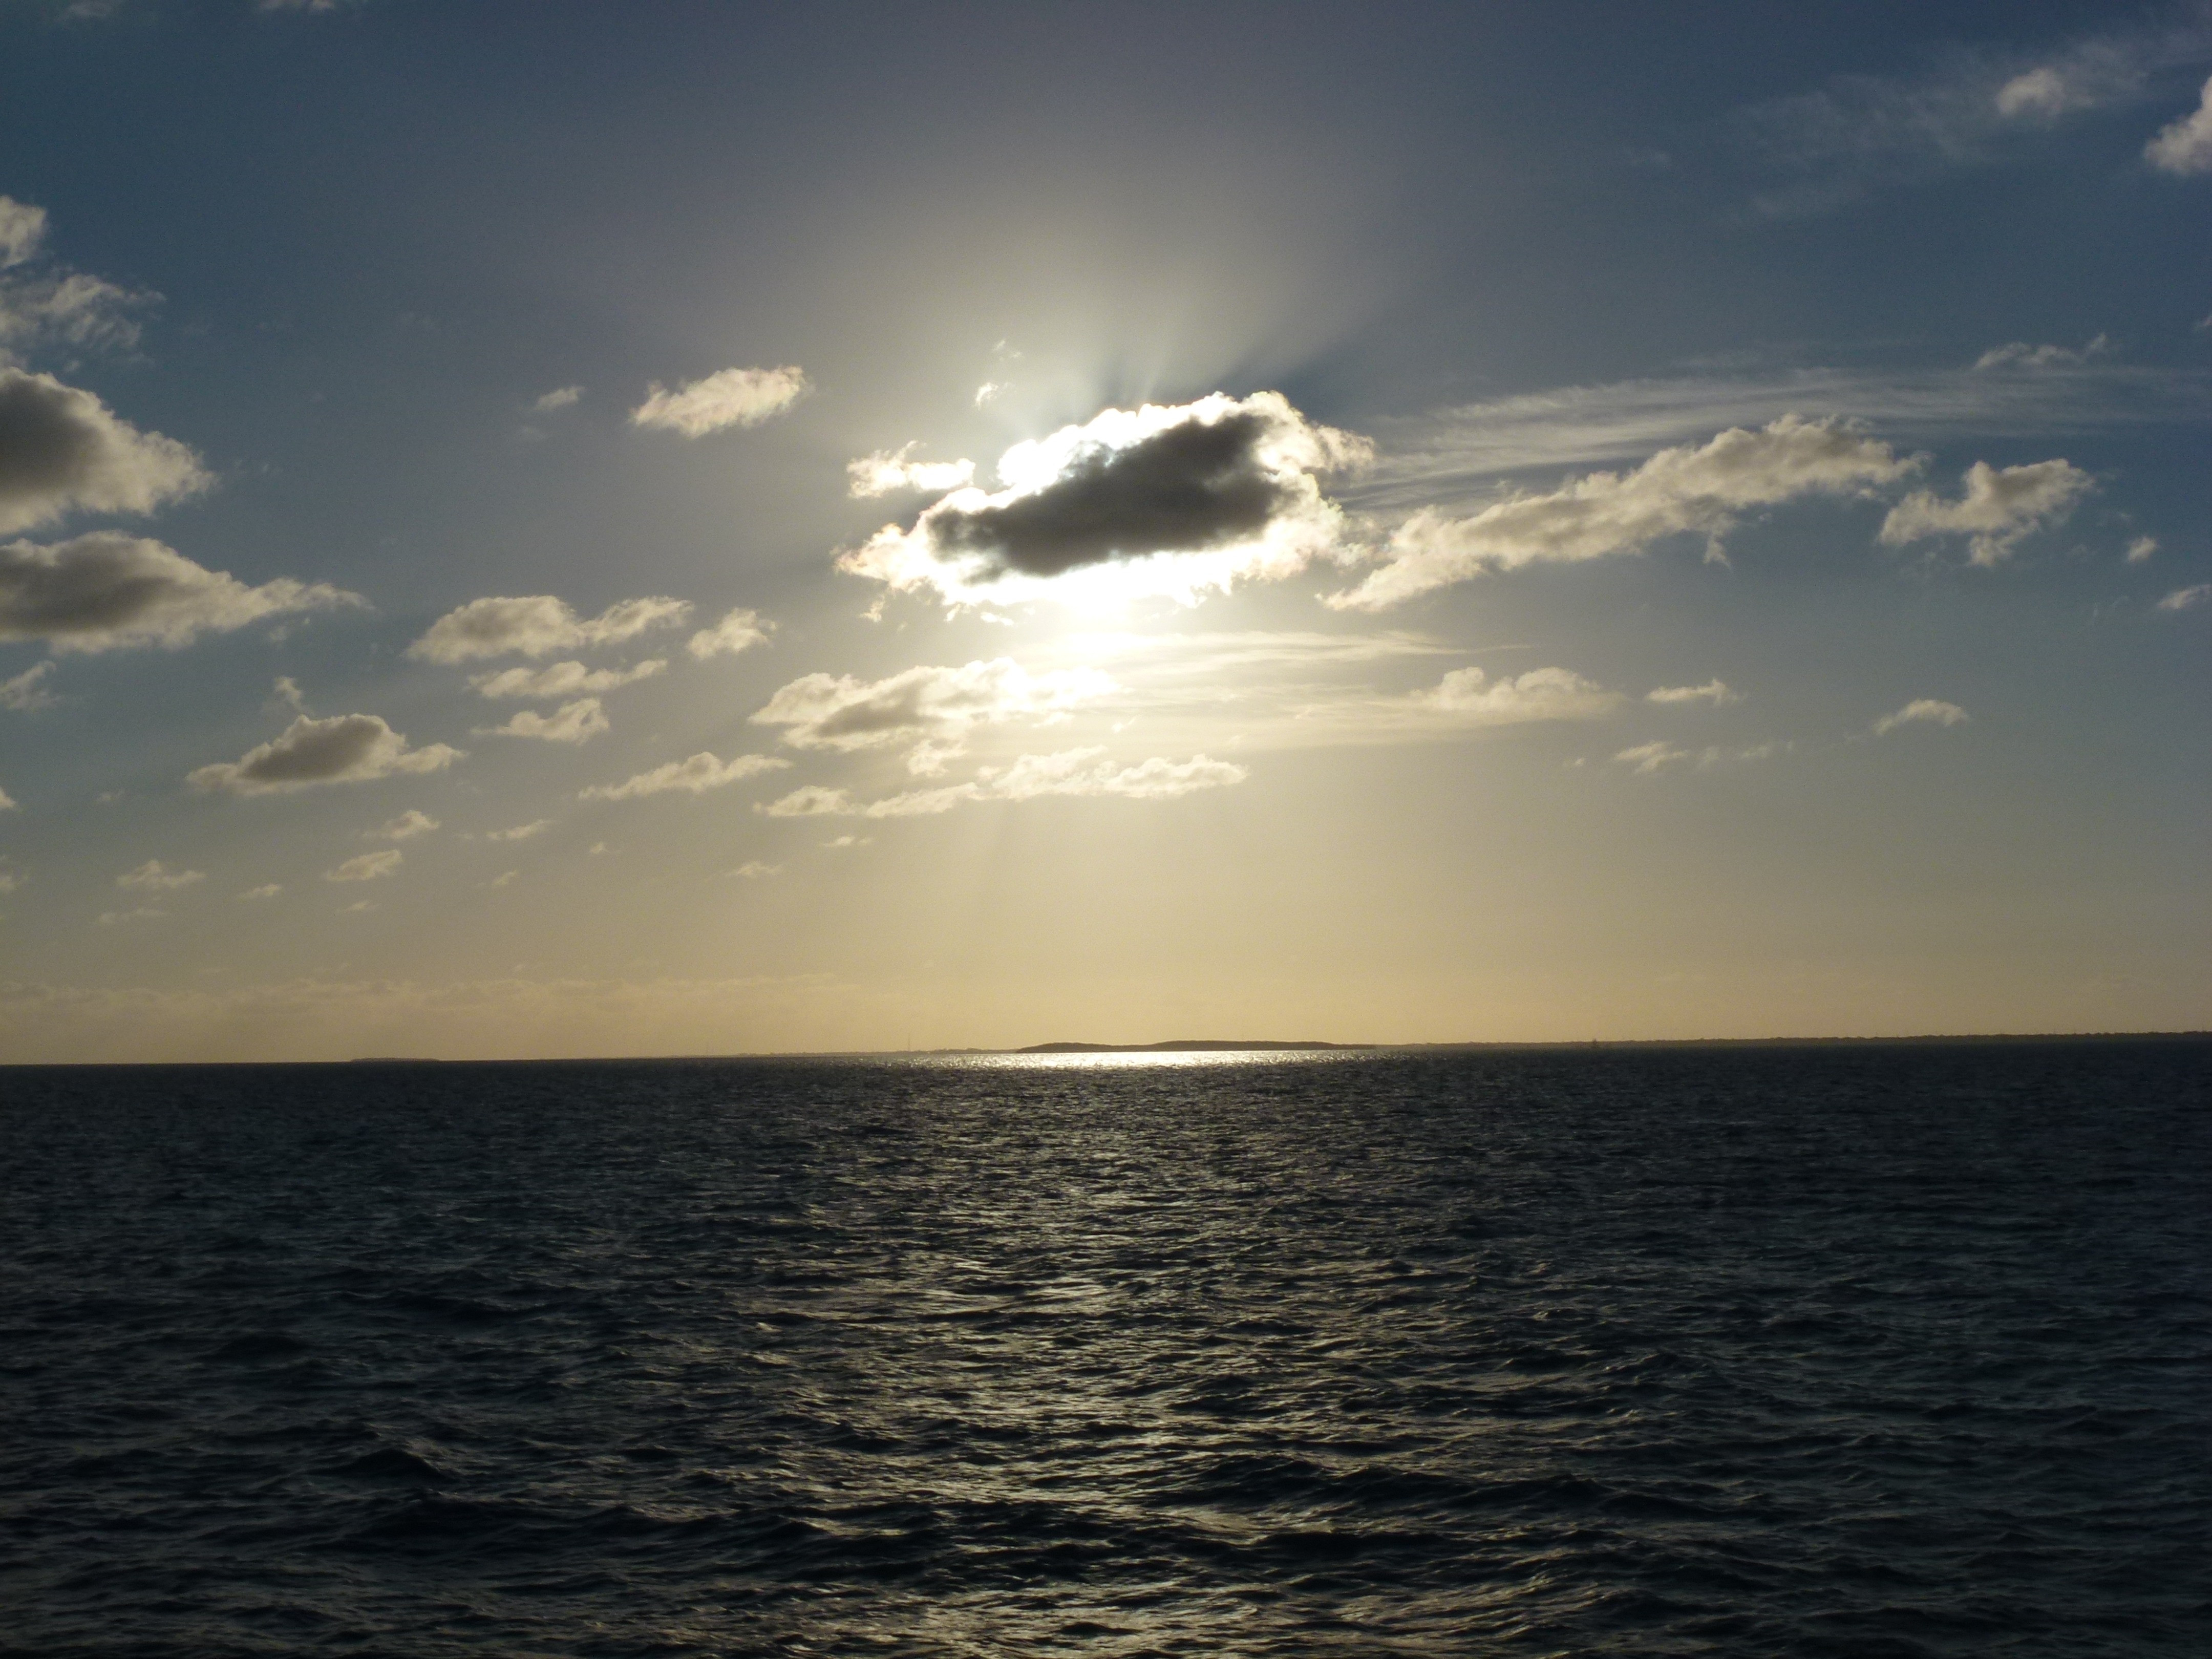
beach, sea, coast, water, ocean, horizon, cloud, sky, sun, sunrise, sunset, sunlight, cloudy, wave, dawn, dusk, tranquil, peaceful, seascape, calm, bay, waves, clouds, cape, afterglow, wind wave